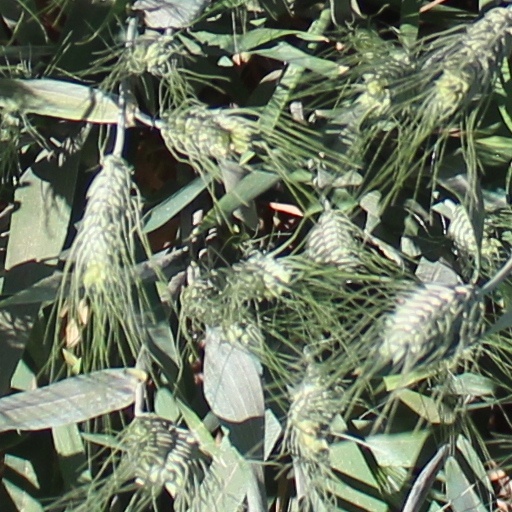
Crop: wheat